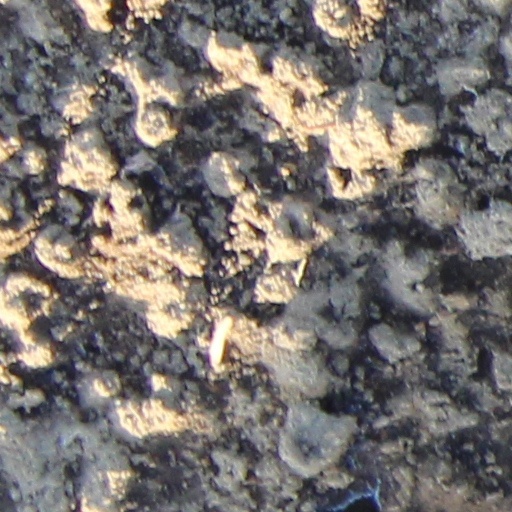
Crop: wheat